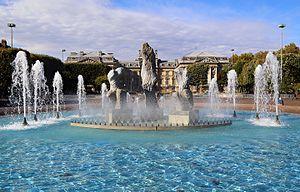
La fontaine de la place de la République à Lille, France, À l’arrière-plan, la préfecture.
La Place de la République est un espace public urbain de la commune de Lille dans le département français du Nord en région Hauts-de-France.